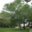
Label: maple_tree